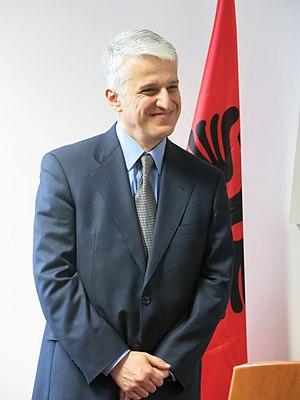
Pandeli Sotir Majko, né le 15 novembre 1967 à Tirana, est un homme d'État albanais membre du Parti socialiste d'Albanie.